2025 Junior Pan American Games

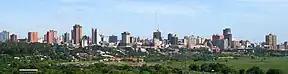
Asuncion, Paraguay was selected as the host city of the 2025 Junior Pan American Games

The voting process took place on November 28, 2022, at an assembly in Miami, United States. Asunción and Santa Marta were the only official contenders as Lima withdrew its bid a few days before the assembly. With 32 votes over 16, Asunción was chosen as the host city for the games.